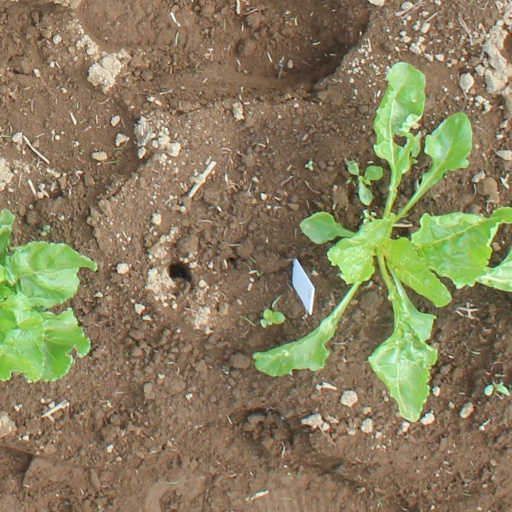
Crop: sugar beet